History of rail transport in Germany

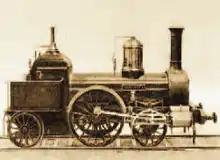
Locomotive of the Cologne-Minden Railway supplied in 1848 by Borsig

In the north the line from Celle to Harburg owned by the Hanoverian State Railway in the Kingdom of Hanover reached Harburg on the River Elbe on